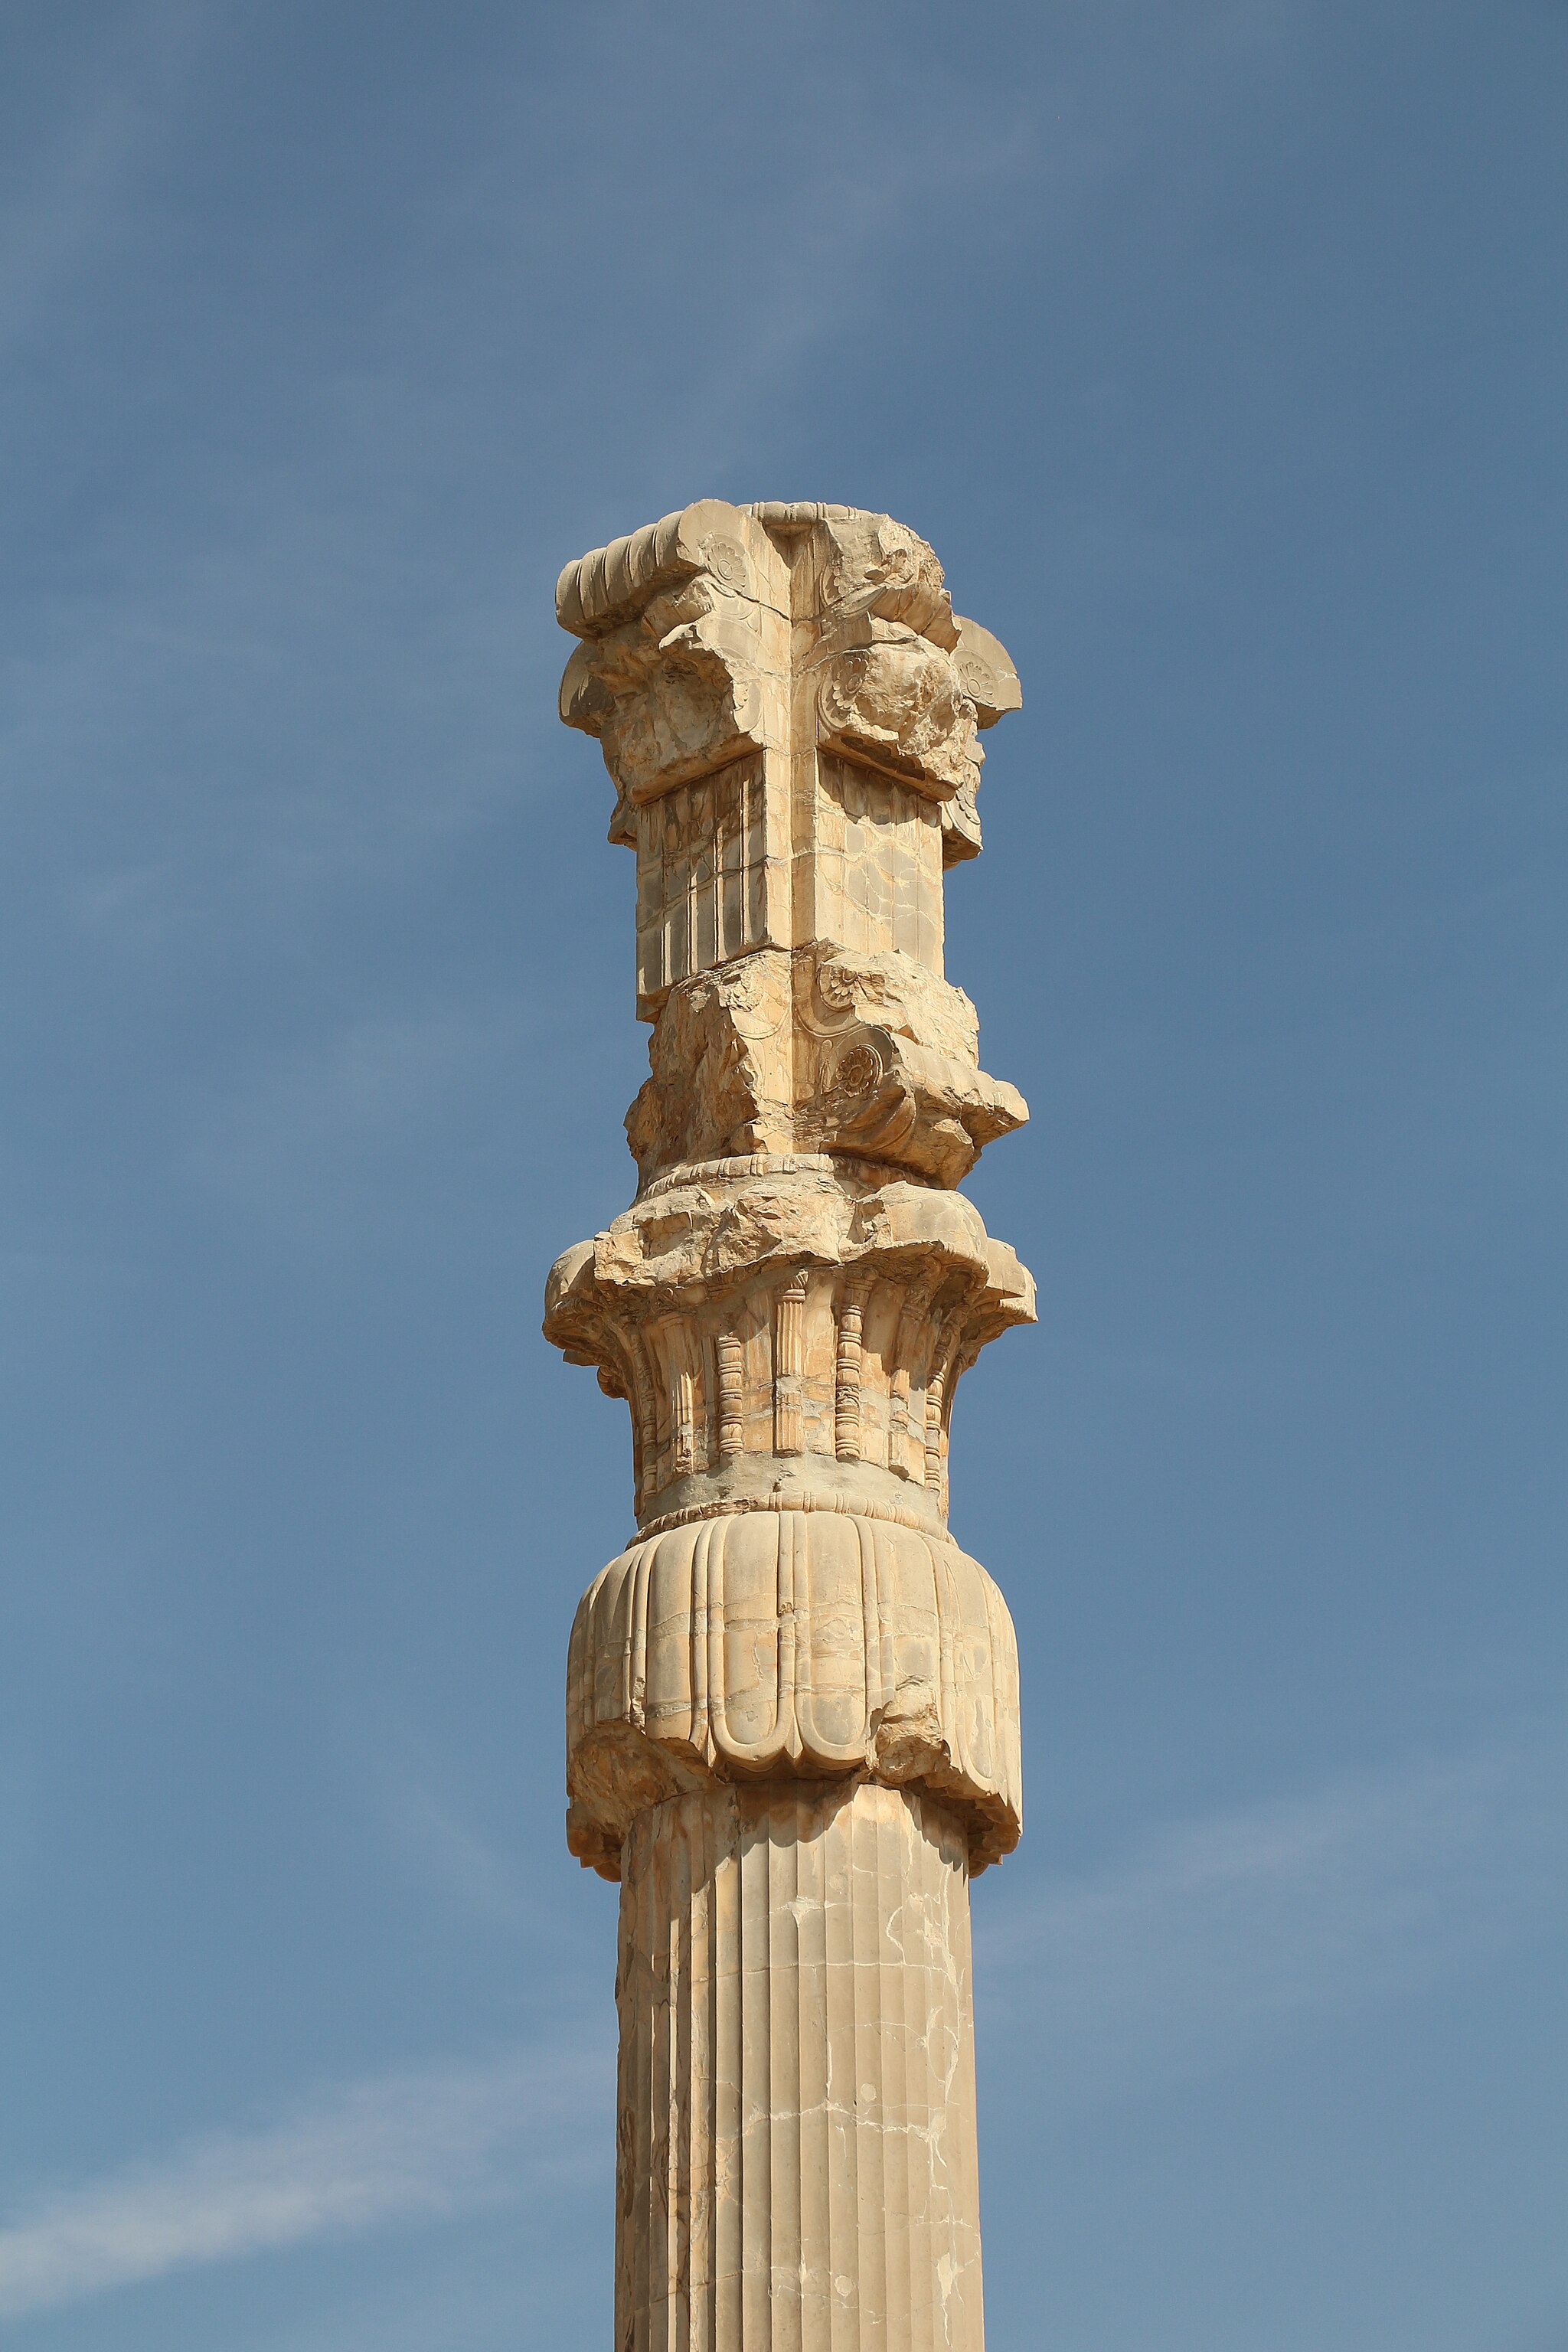
Title: Persepolis, Iran 02
Description: A capital at the Gate of all Nations, Persepolis, Iran
Date: 2016-10-27
Categories: GFDL, License migration redundant, CC-BY-SA-4.0,3.0,2.5,2.0,1.0, Self-published work, Capitals (architecture) in Persepolis, Iran photographs taken on 2016-10-27, October 2016 in Iran, Files with coordinates missing SDC location of creation, 2016 in Persepolis, Columns in Gate of All Nations